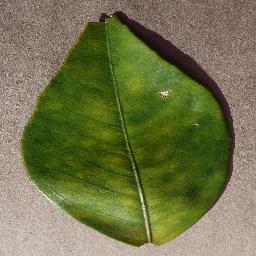
Label: Orange___Haunglongbing_(Citrus_greening)